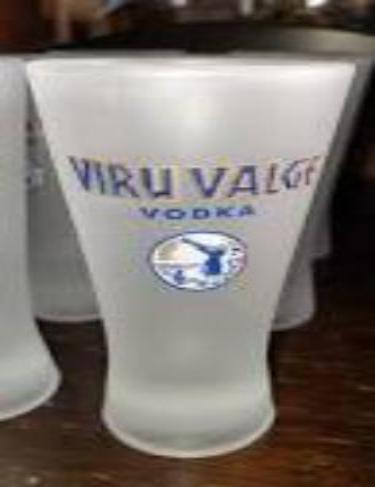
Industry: Food